3rd The King's Own Hussars

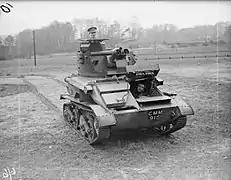
Crewmembers with of the 3rd King's Own Hussars. circa. 1937

The regiment was renamed the 3rd (The King's Own) Regiment of (Light) Dragoons in 1818. It served in Ireland between January 1820 and June 1822 and between March 1826 and April 1829. It was dispatched in India in July 1837 and, having moved on to Afghanistan, saw action at the Battle of Kabul in September 1842 during the First Anglo-Afghan War. It fought again at the Battle of Mudki and at the Battle of Ferozeshah in December 1845 and at the Battle of Sobraon in February 1846 during the First Anglo-Sikh War. It then went on to fight at the Battle of Chillianwala in January 1849 and the Battle of Gujrat in February 1849 during the Second Anglo-Sikh War. The regiment was renamed the 3rd (The King's Own) Hussars in 1861. It was posted to India in 1868, was back in England in 1879, then had a brief posting to Scotland from 1887 before they were stationed in Ireland from 1889 to 1894. The regiment was back in India in 1898. It was deployed to South Africa in December 1901 for service in the Second Boer War and was involved in the last great drives, capturing the boers, in the north-east of the Orange River Colony. Following the end of the war in South Africa, 507 officers and men of the regiment returned to India on the SS "Ionian" in October 1902, where they were stationed in Sialkot in Punjab Province.